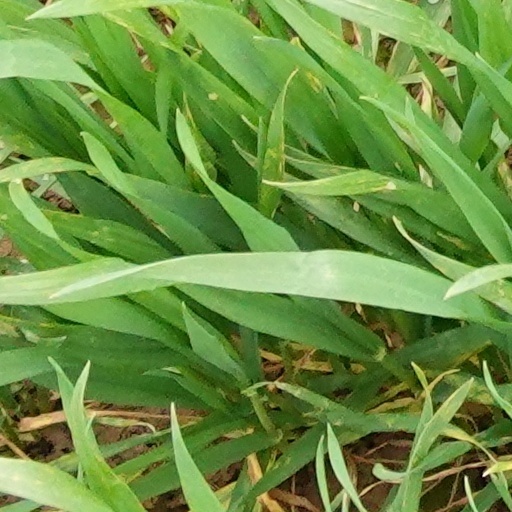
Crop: wheat